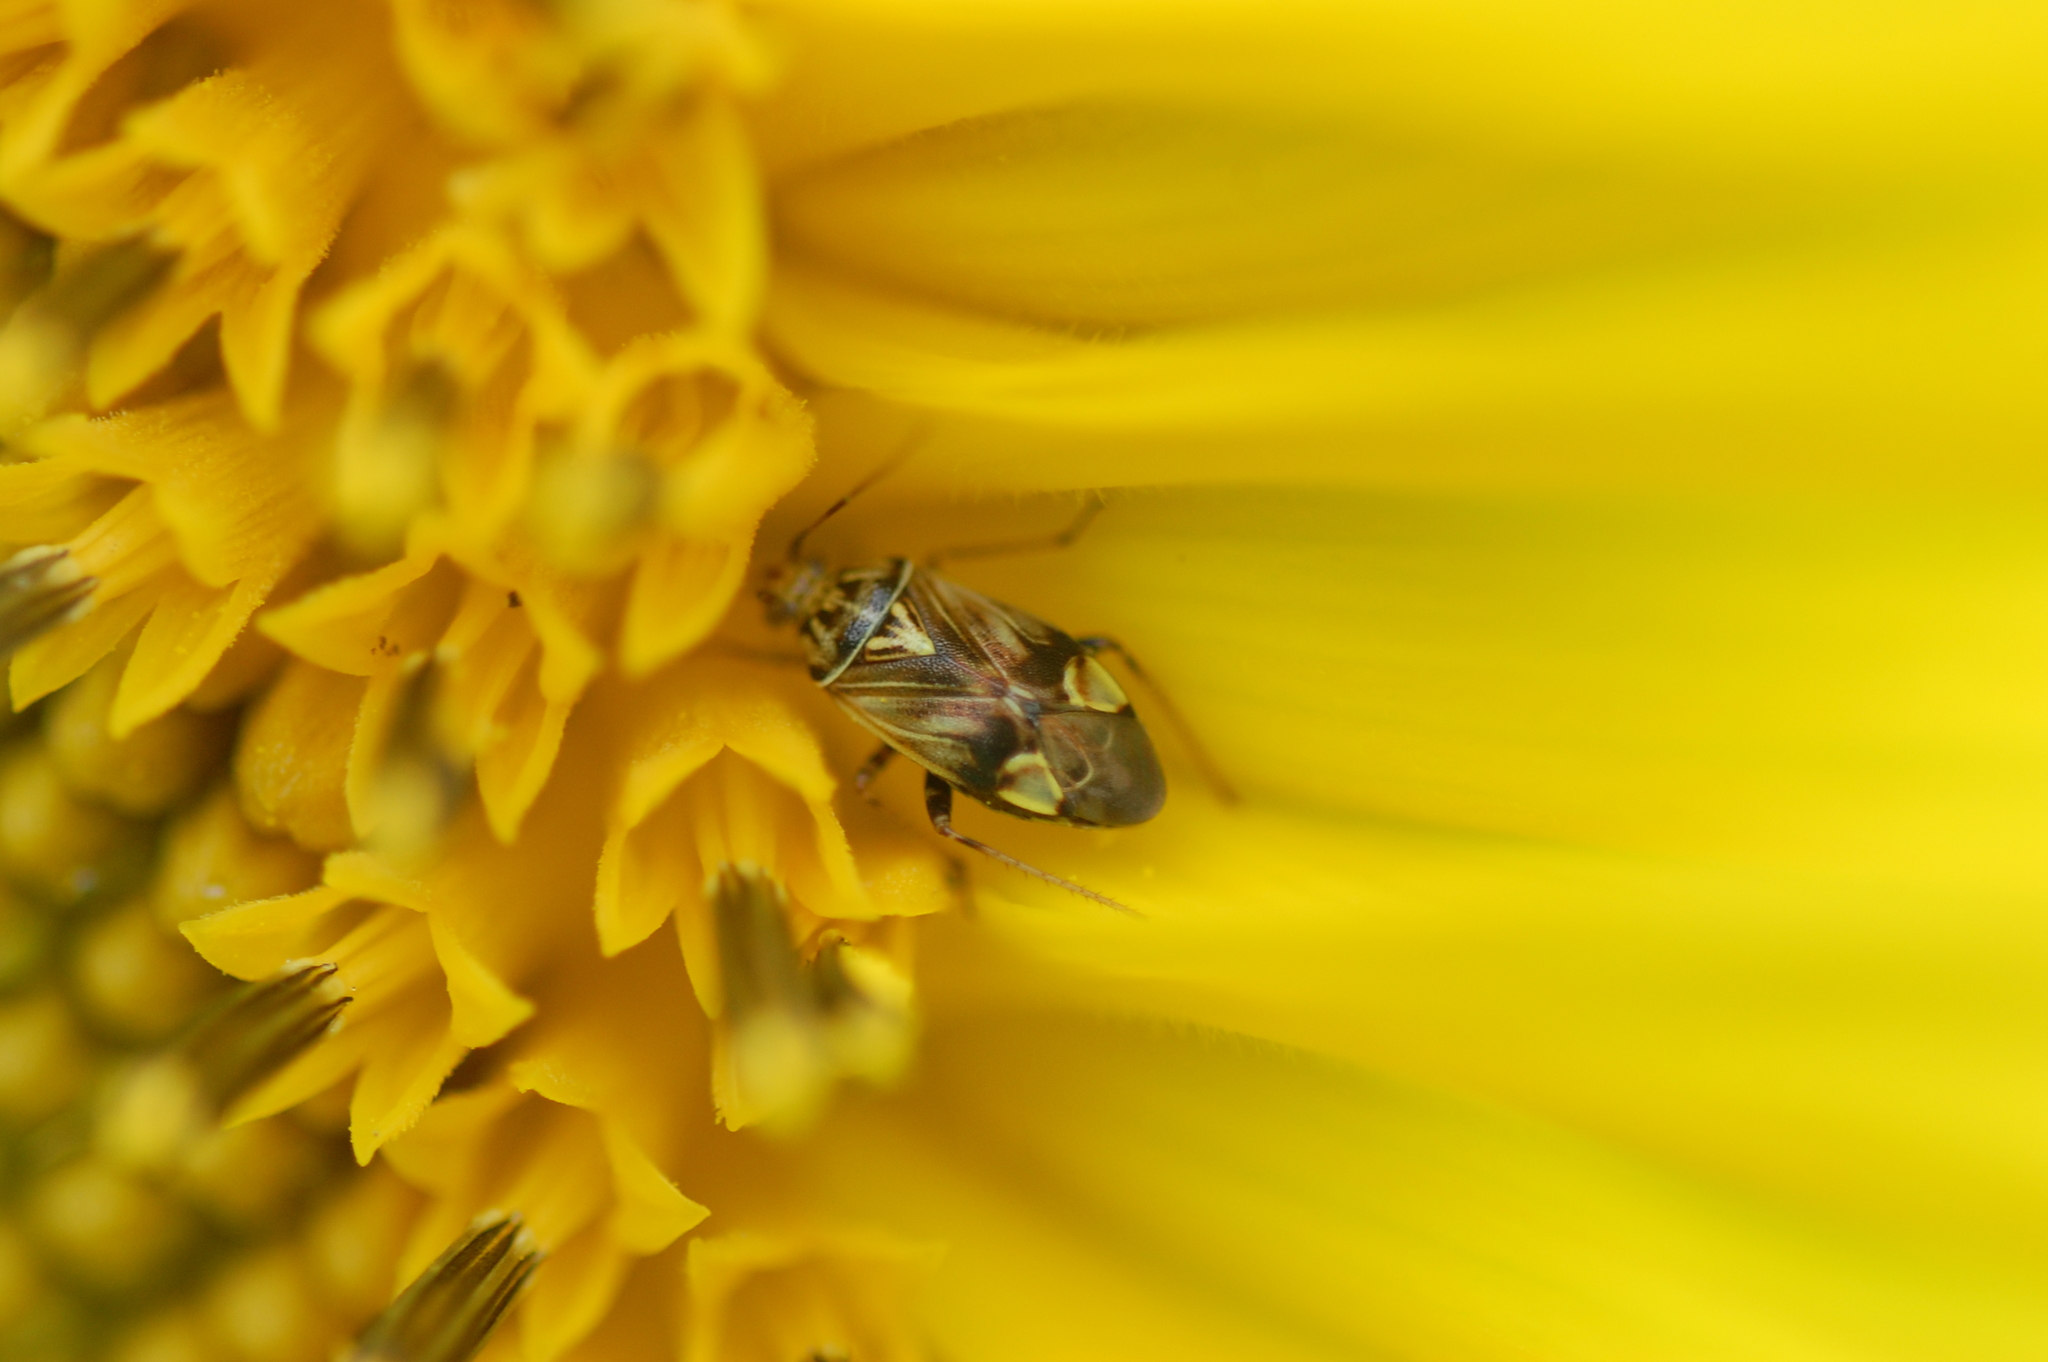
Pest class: lygus_bug